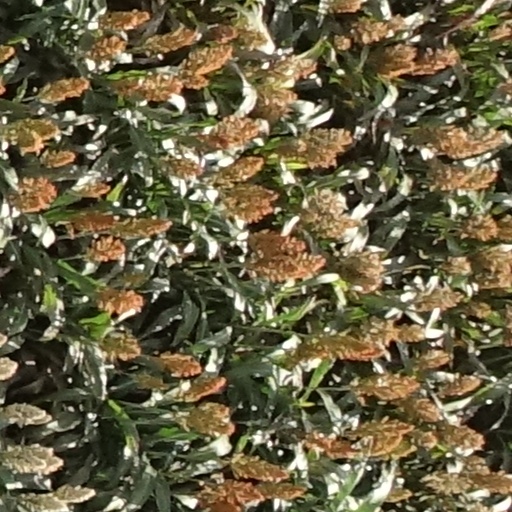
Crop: sorghum